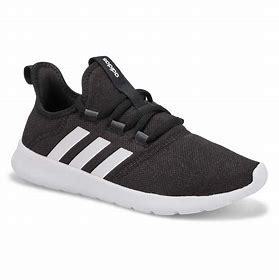
Brand: Adidas
Model: Cloudfoam Pure